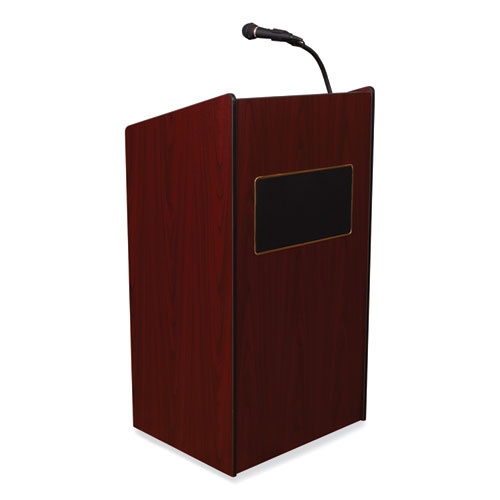
Aristocrat Sound Lectern, 25 x 20 x 46, Mahogany
The Model #6010 Aristocrat is an illustrious, executive-style sound lectern of fine and spacious cabinetry adorned with gold-colored trimming. Its 50 W amplifier with two built-in 8 speakers is just right for venues like large conference rooms and auditoriums that hold an audience of around 2,500. Multimedia capabilities include simultaneous usage with two wired and one wireless (optional) microphones. This sound lectern comes complete with a handheld mic with 9 ft cable and a tie-clip/lapel mic with 10 ft cable. It operates either by AC plug or with optional battery model PS12-V and features input jacks for CD players, extension speakers, recording outputs and playing MP3s. Includes a surface-mounted digital timepiece for monitoring speech duration and four concealed easy-roll casters (two locking) for smooth mobility. Note: This is a non-returnable item.
Brand: Oklahoma Sound
Category: Office Supplies > Presentation Supplies > Lecterns